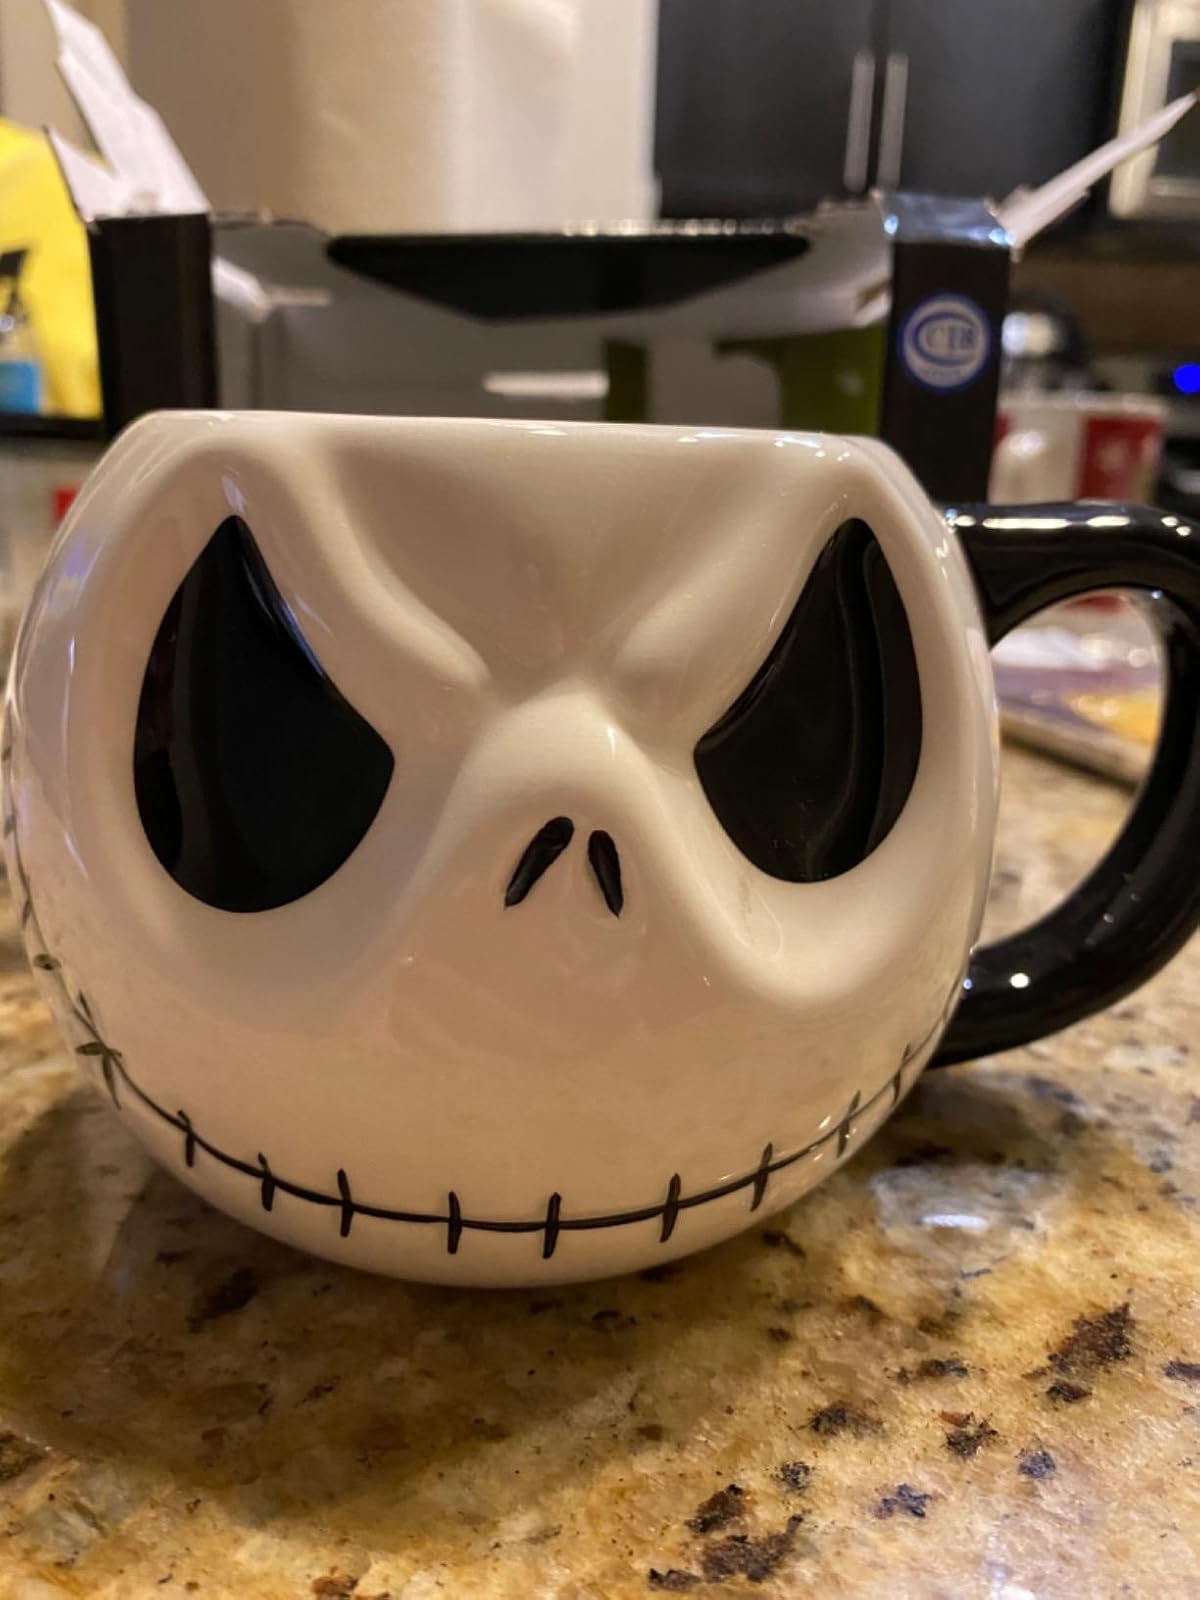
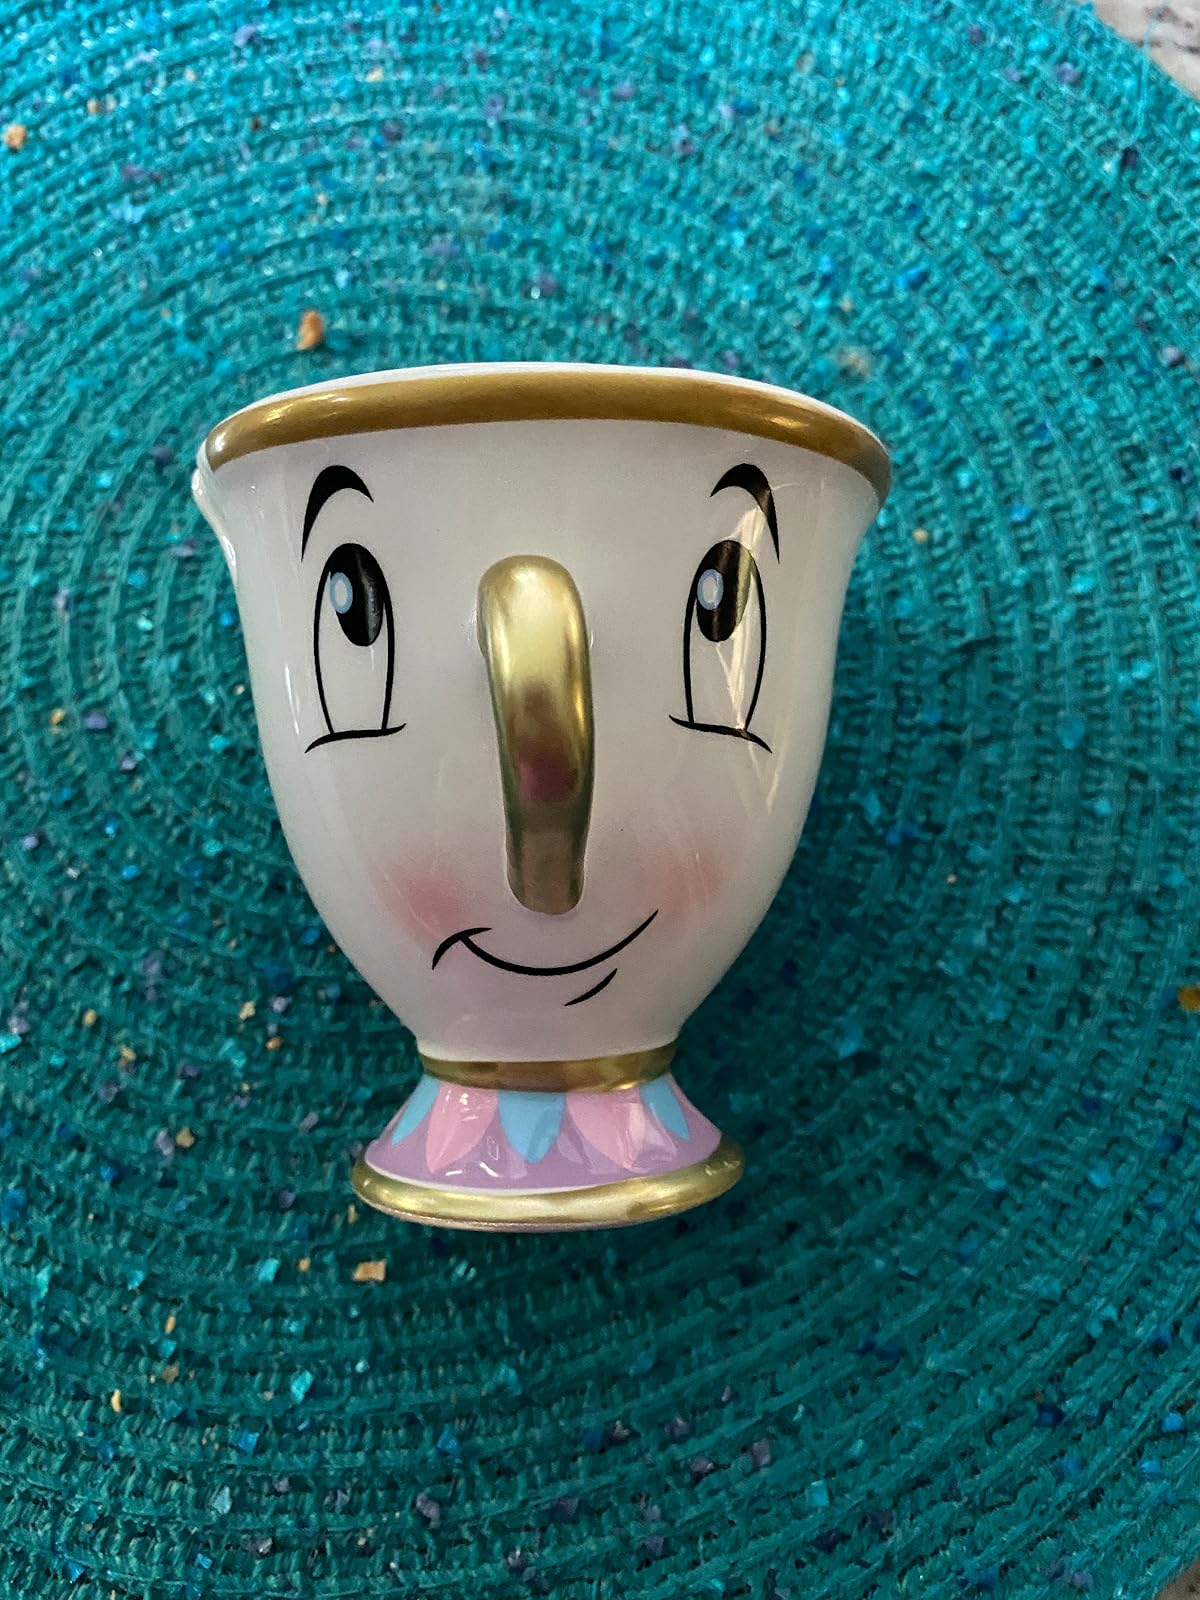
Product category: items_mug
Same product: no